Robert Rothbart

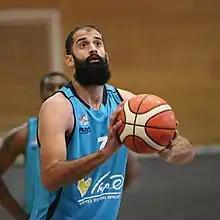
Rothbart with Hapoel Eilat, 2017

Robert Rothbart (born Boris Kajmaković on June 16, 1986) is a Bosnian born Serbian-Israeli professional basketball player playing the position of center for Elitzur Eito Ashkelon of the Israeli National League. He was named the Israeli Basketball Super League Most Improved Player in 2015.